Pitbull Stadium

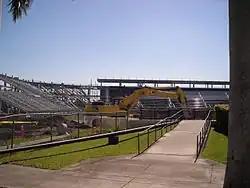
FIU Stadium renovations

The new facility opened for the first home game of the 2008 football season against the South Florida Bulls on September 20. The Golden Panthers lost 17–9 in front of a crowd of 16,717. The team won its first game in the new stadium on October 11, 2008, against Sun Belt Conference rival the Middle Tennessee State Blue Raiders, 31–21. The team finished its first season in the new stadium 5-7. In 2009, the university began the second phase of the stadium expansion, which included the construction of a new football field house. Renovations were completed in 2012 and the capacity increased to 20,000 seats.